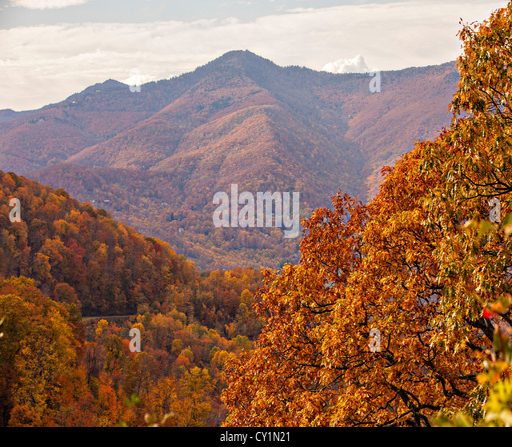
colorful autumn foliage as leaves change colors along mountain range